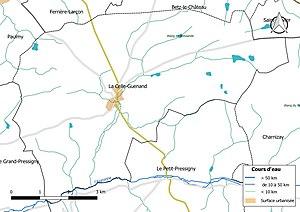
Carte du réseau hydrographique de la commune de fr:La Celle-Guenand (France).
La Celle-Guenand est une commune française située dans le département d'Indre-et-Loire, en région Centre-Val de Loire.